First Sino-Japanese War

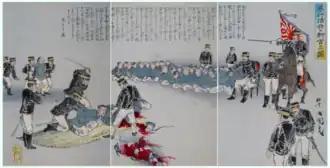
An illustration by Utagawa Kokunimasa of Japanese soldiers beheading 38 Chinese POWs as a warning to others

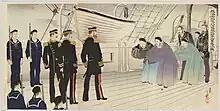
Revisionist depiction of Chinese delegation, led by Admiral Ding Ruchang and their foreign advisors, boarding the Japanese vessel to negotiate the surrender with Admiral Itō Sukeyuki after the Battle of Weihaiwei. In reality, Ding had committed suicide after his defeat, and never surrendered.

After taking Pyongyang and defeating the Chinese fleet near the Yalu River, the Japanese focused on capturing China's two naval bases guarding the approaches to the Qing capital: Port Arthur on the Liaodong Peninsula in northeast China (Manchuria), and Weihaiwei on the Shandong Peninsula, one on each side of the entrance to the Bohai Sea. Another force would capture Mukden, the main city in Manchuria. This plan included landing additional troops by ship near both naval bases, while the forces in Korea would march into Manchuria from the Korean border. After taking these objectives, the Imperial Japanese Army could make a pincer movement on Beijing.